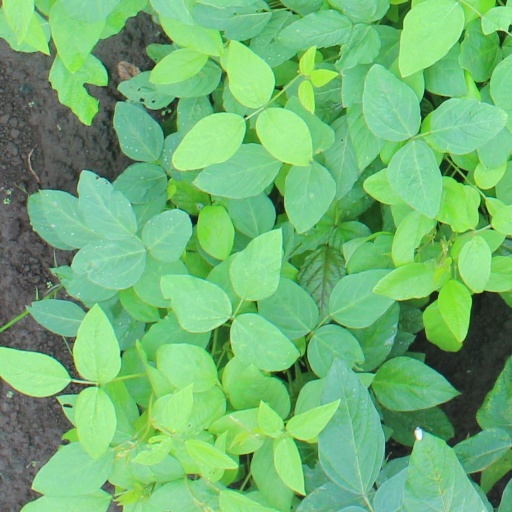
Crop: soybean